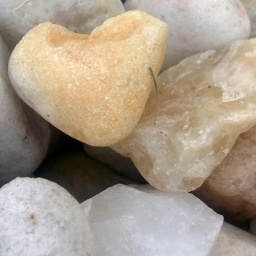
I found this stone heart sitting in a small pile of white rocks surrounding a tree bed in my neighborhood.